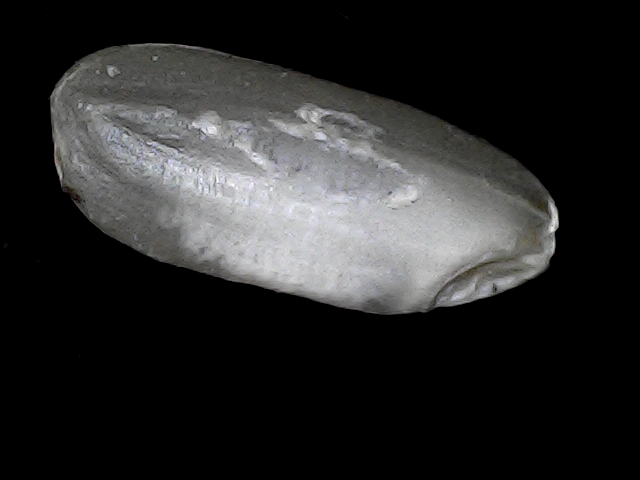
Rice variety: BD52